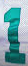
Number: 1